Public housing

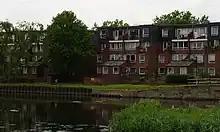
1970s council housing in Haringey, North London.

After World War II, the population increased at a rate previously unknown, the rural exodus increased, while war damage had reduced the number of houses in many cities. Rental prices dramatically rose, and the government made a law in 1948 to block them, effectively ending the economic benefits of housing investment. Rents were gradually deregulated until debate in the 1980s led to the current rental law of 1989 theoretically balancing landlord and tenant relations. However, there was a major homelessness crisis in the winter of 1953–4 and the necessary laws were gradually mobilized producing high levels of construction almost continuously from the 1960s. Social landlords were a major source of expertise as well as construction actors with links to national and local bodies. The construction industry was at the time inadequate so political support was needed.